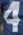
Number: 4